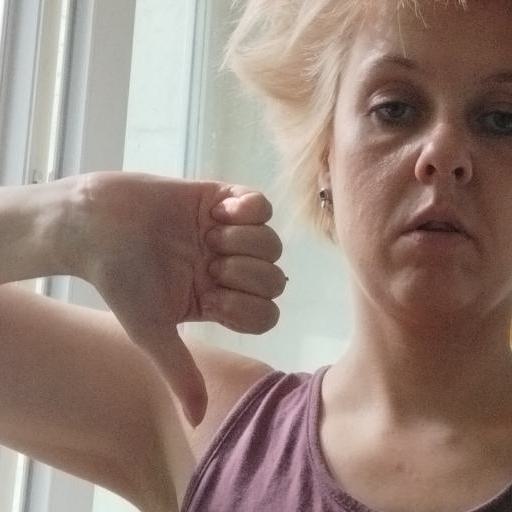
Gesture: dislike